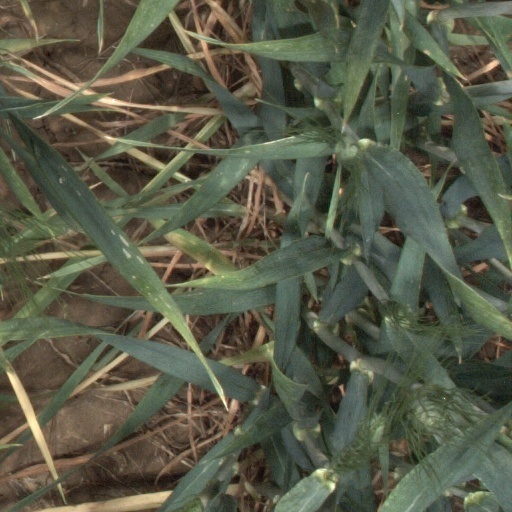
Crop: wheat